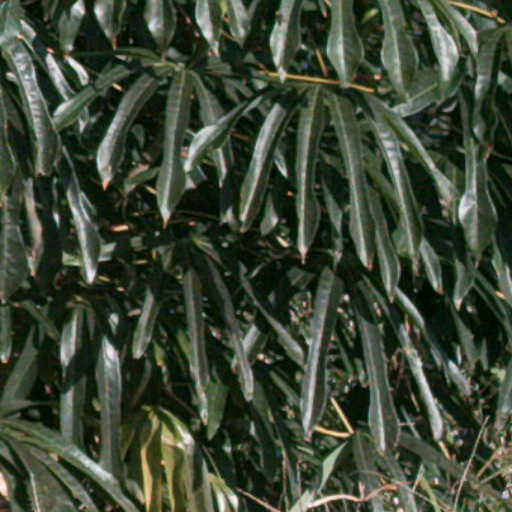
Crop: cassava